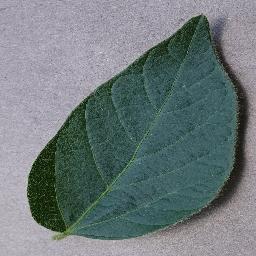
Label: Soybean___healthy